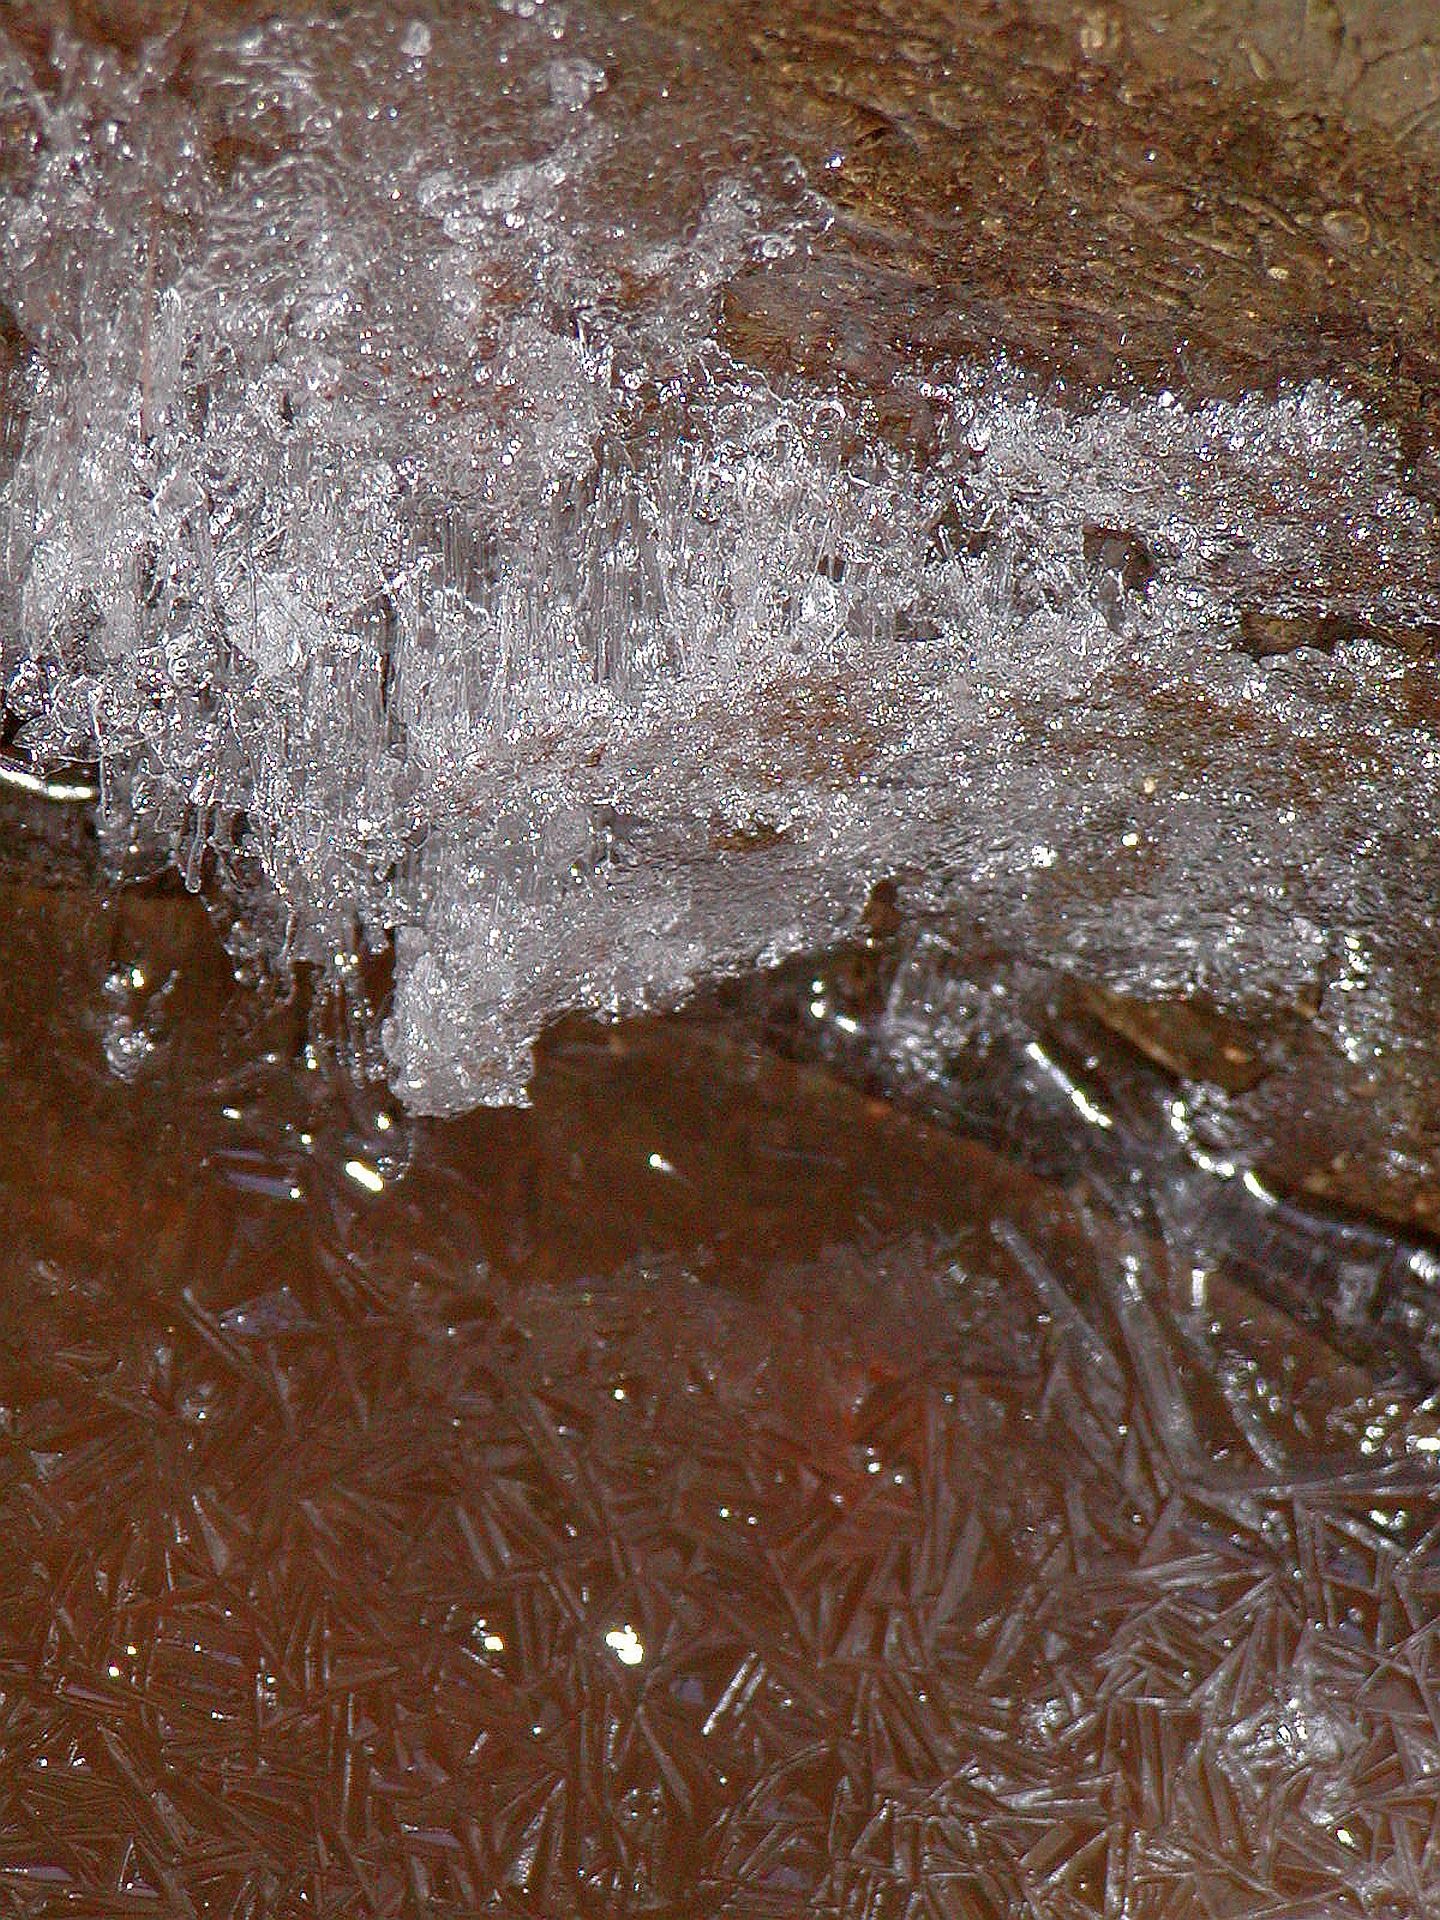
water, winter, texture, frost, ice, soil, beauty, fragile, freezing